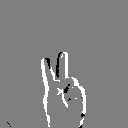
ASL letter: v